A. Devitt Vanech

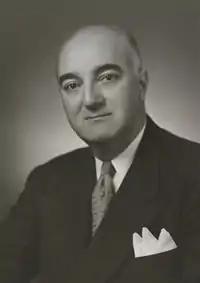

A. Devitt Vanech (March 26, 1906 – September 10, 1967) was an American attorney who served as the United States Assistant Attorney General for the Environment and Natural Resources from 1947 to 1951 and as United States Deputy Attorney General from 1951 to 1952.